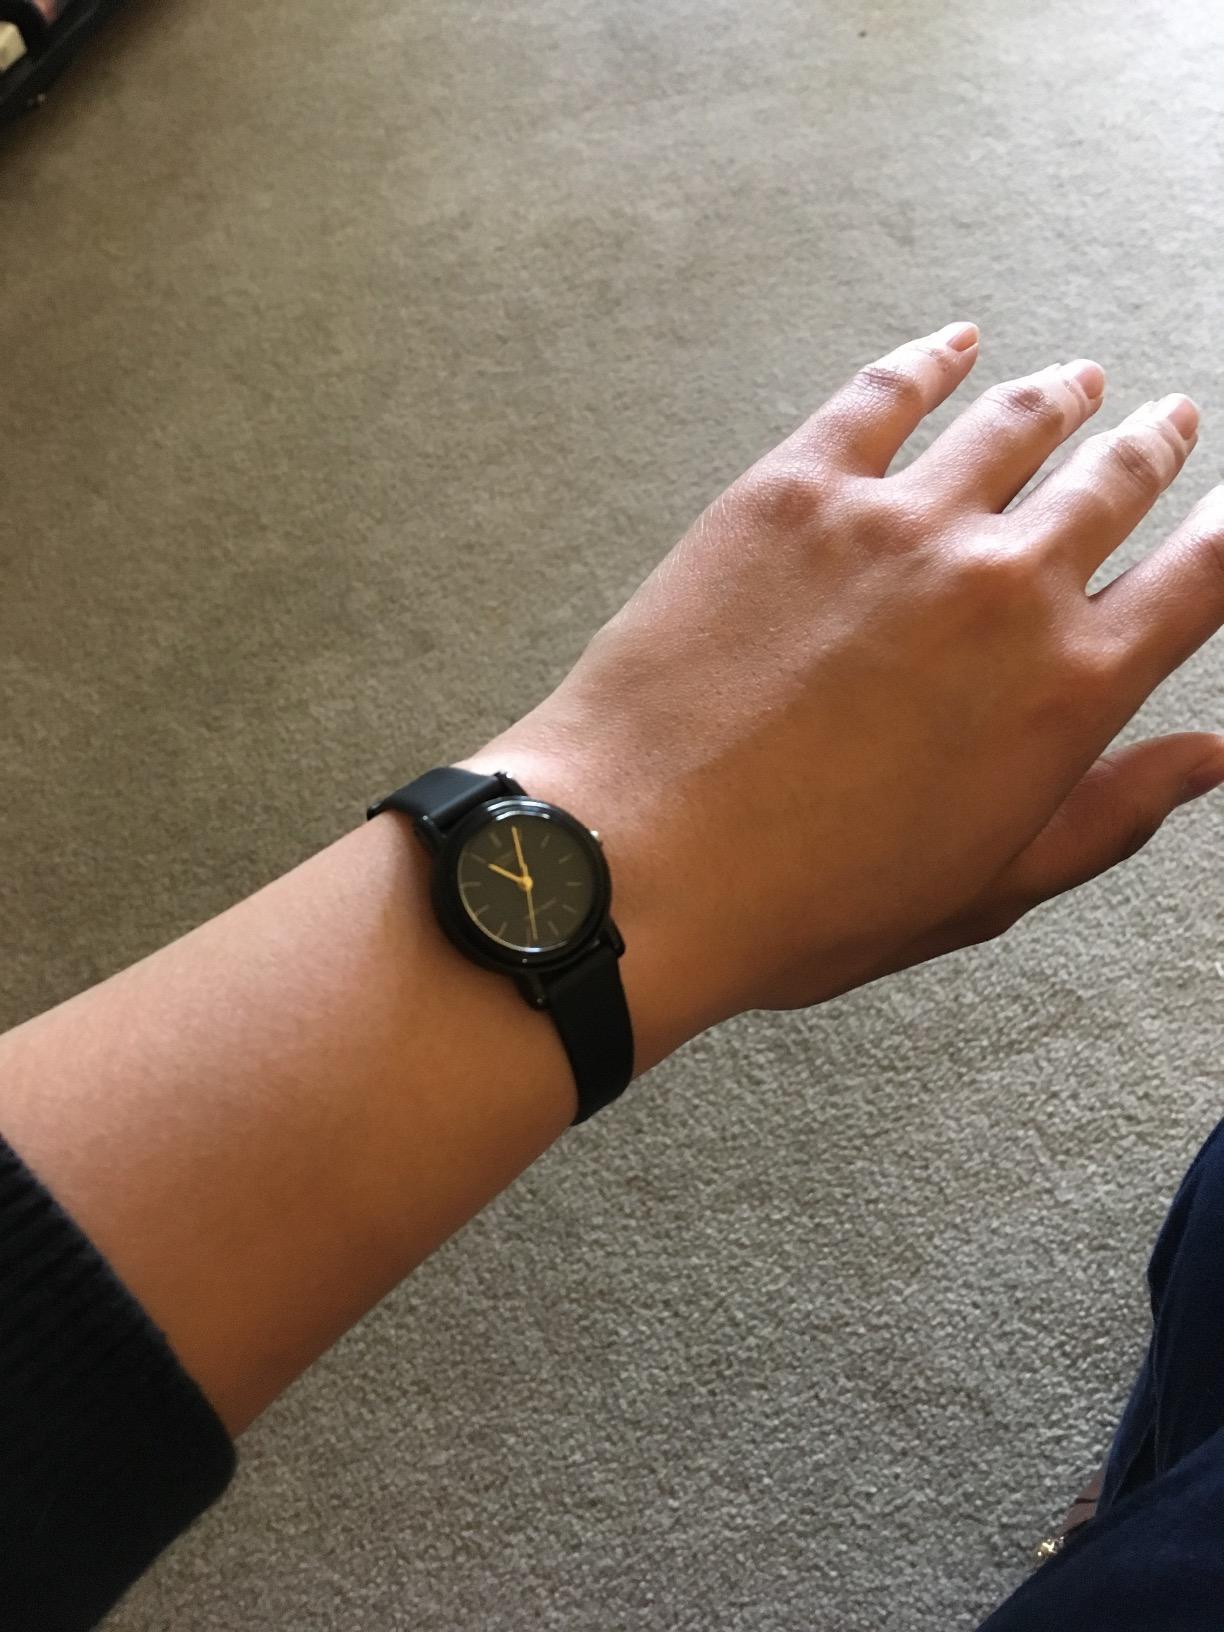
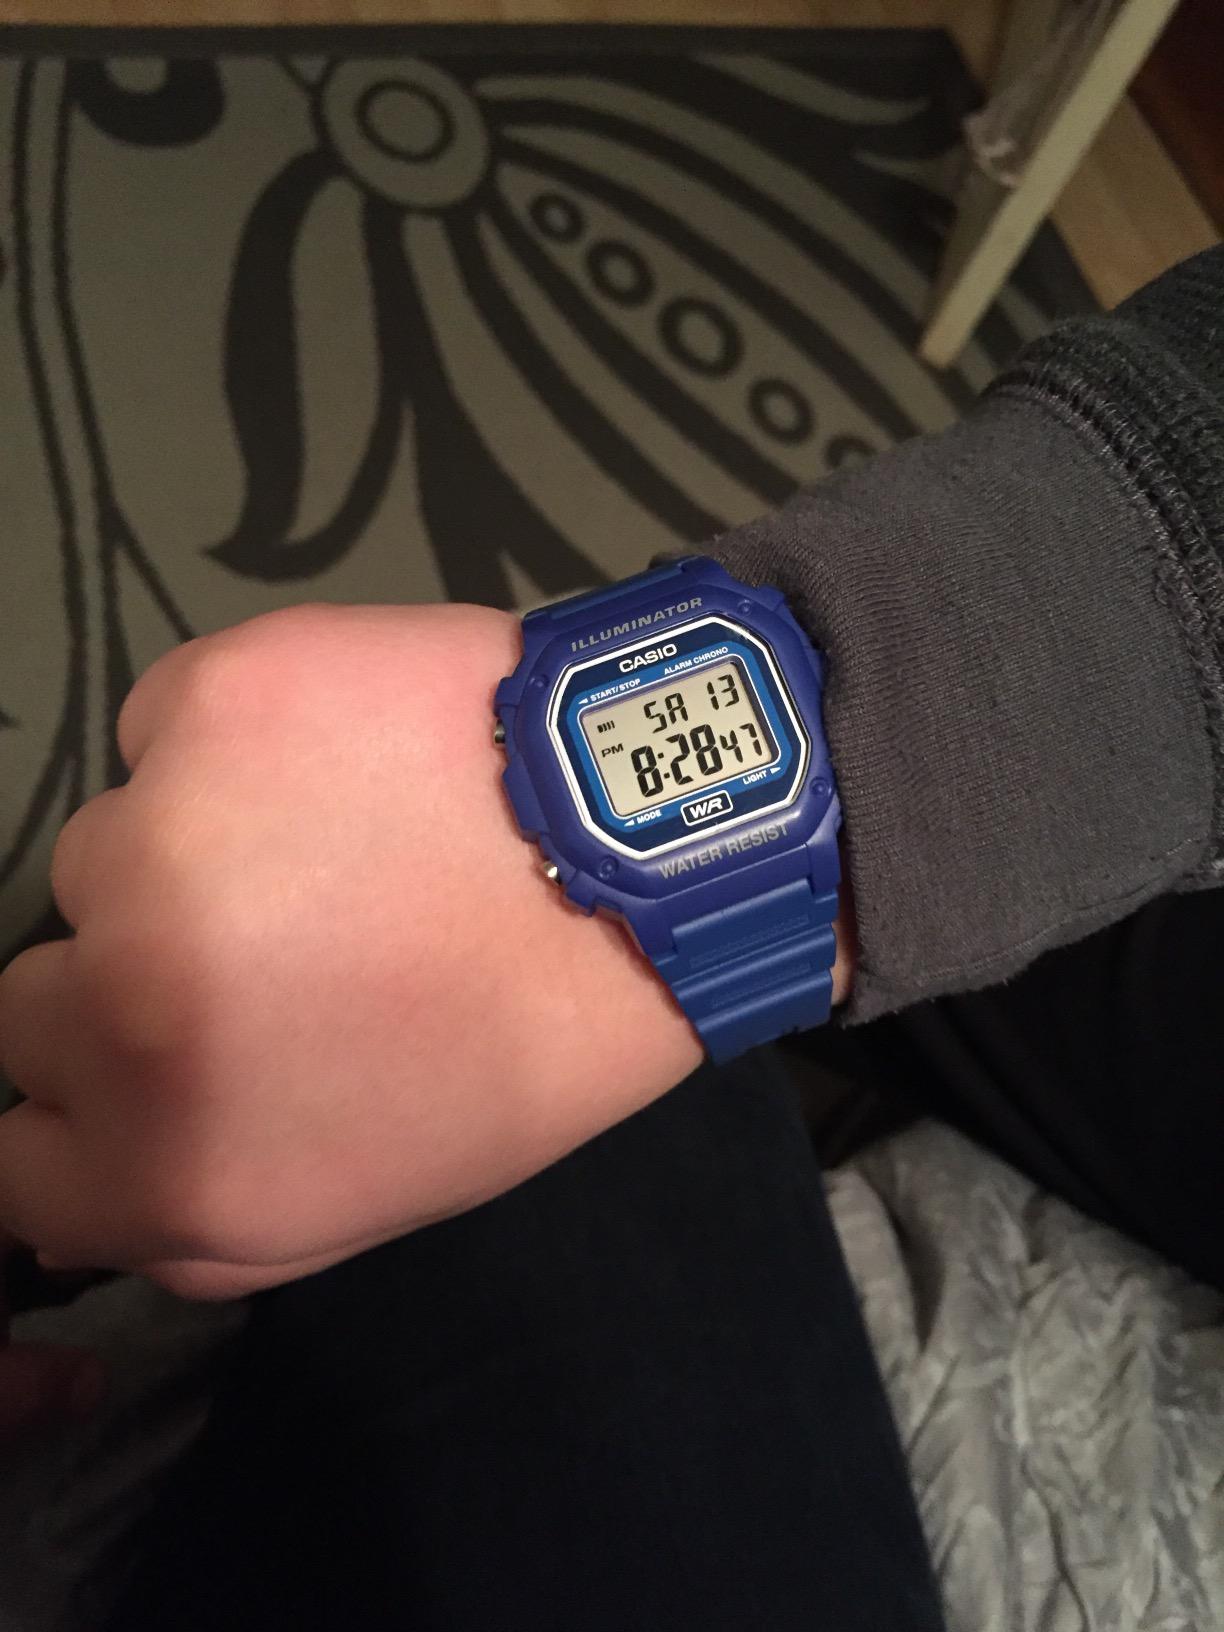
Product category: accessories_watch
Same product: no